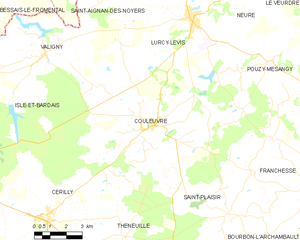
Carte des communes françaises: Couleuvre